Battle of Cedynia

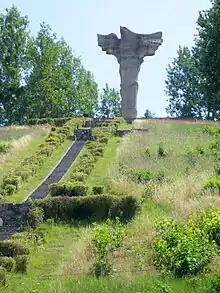
Cedynia monument

In 1945, the implementation of the Oder-Neisse line resulted in the transfer of the town of "Zehden" from the German province of Brandenburg to the People's Republic of Poland. The town was renamed Cedynia. Contemporary Polish historiography, tasked to justify the post-war borders, turned the encounter of 972 into the first medieval battle between Poles and Germans.